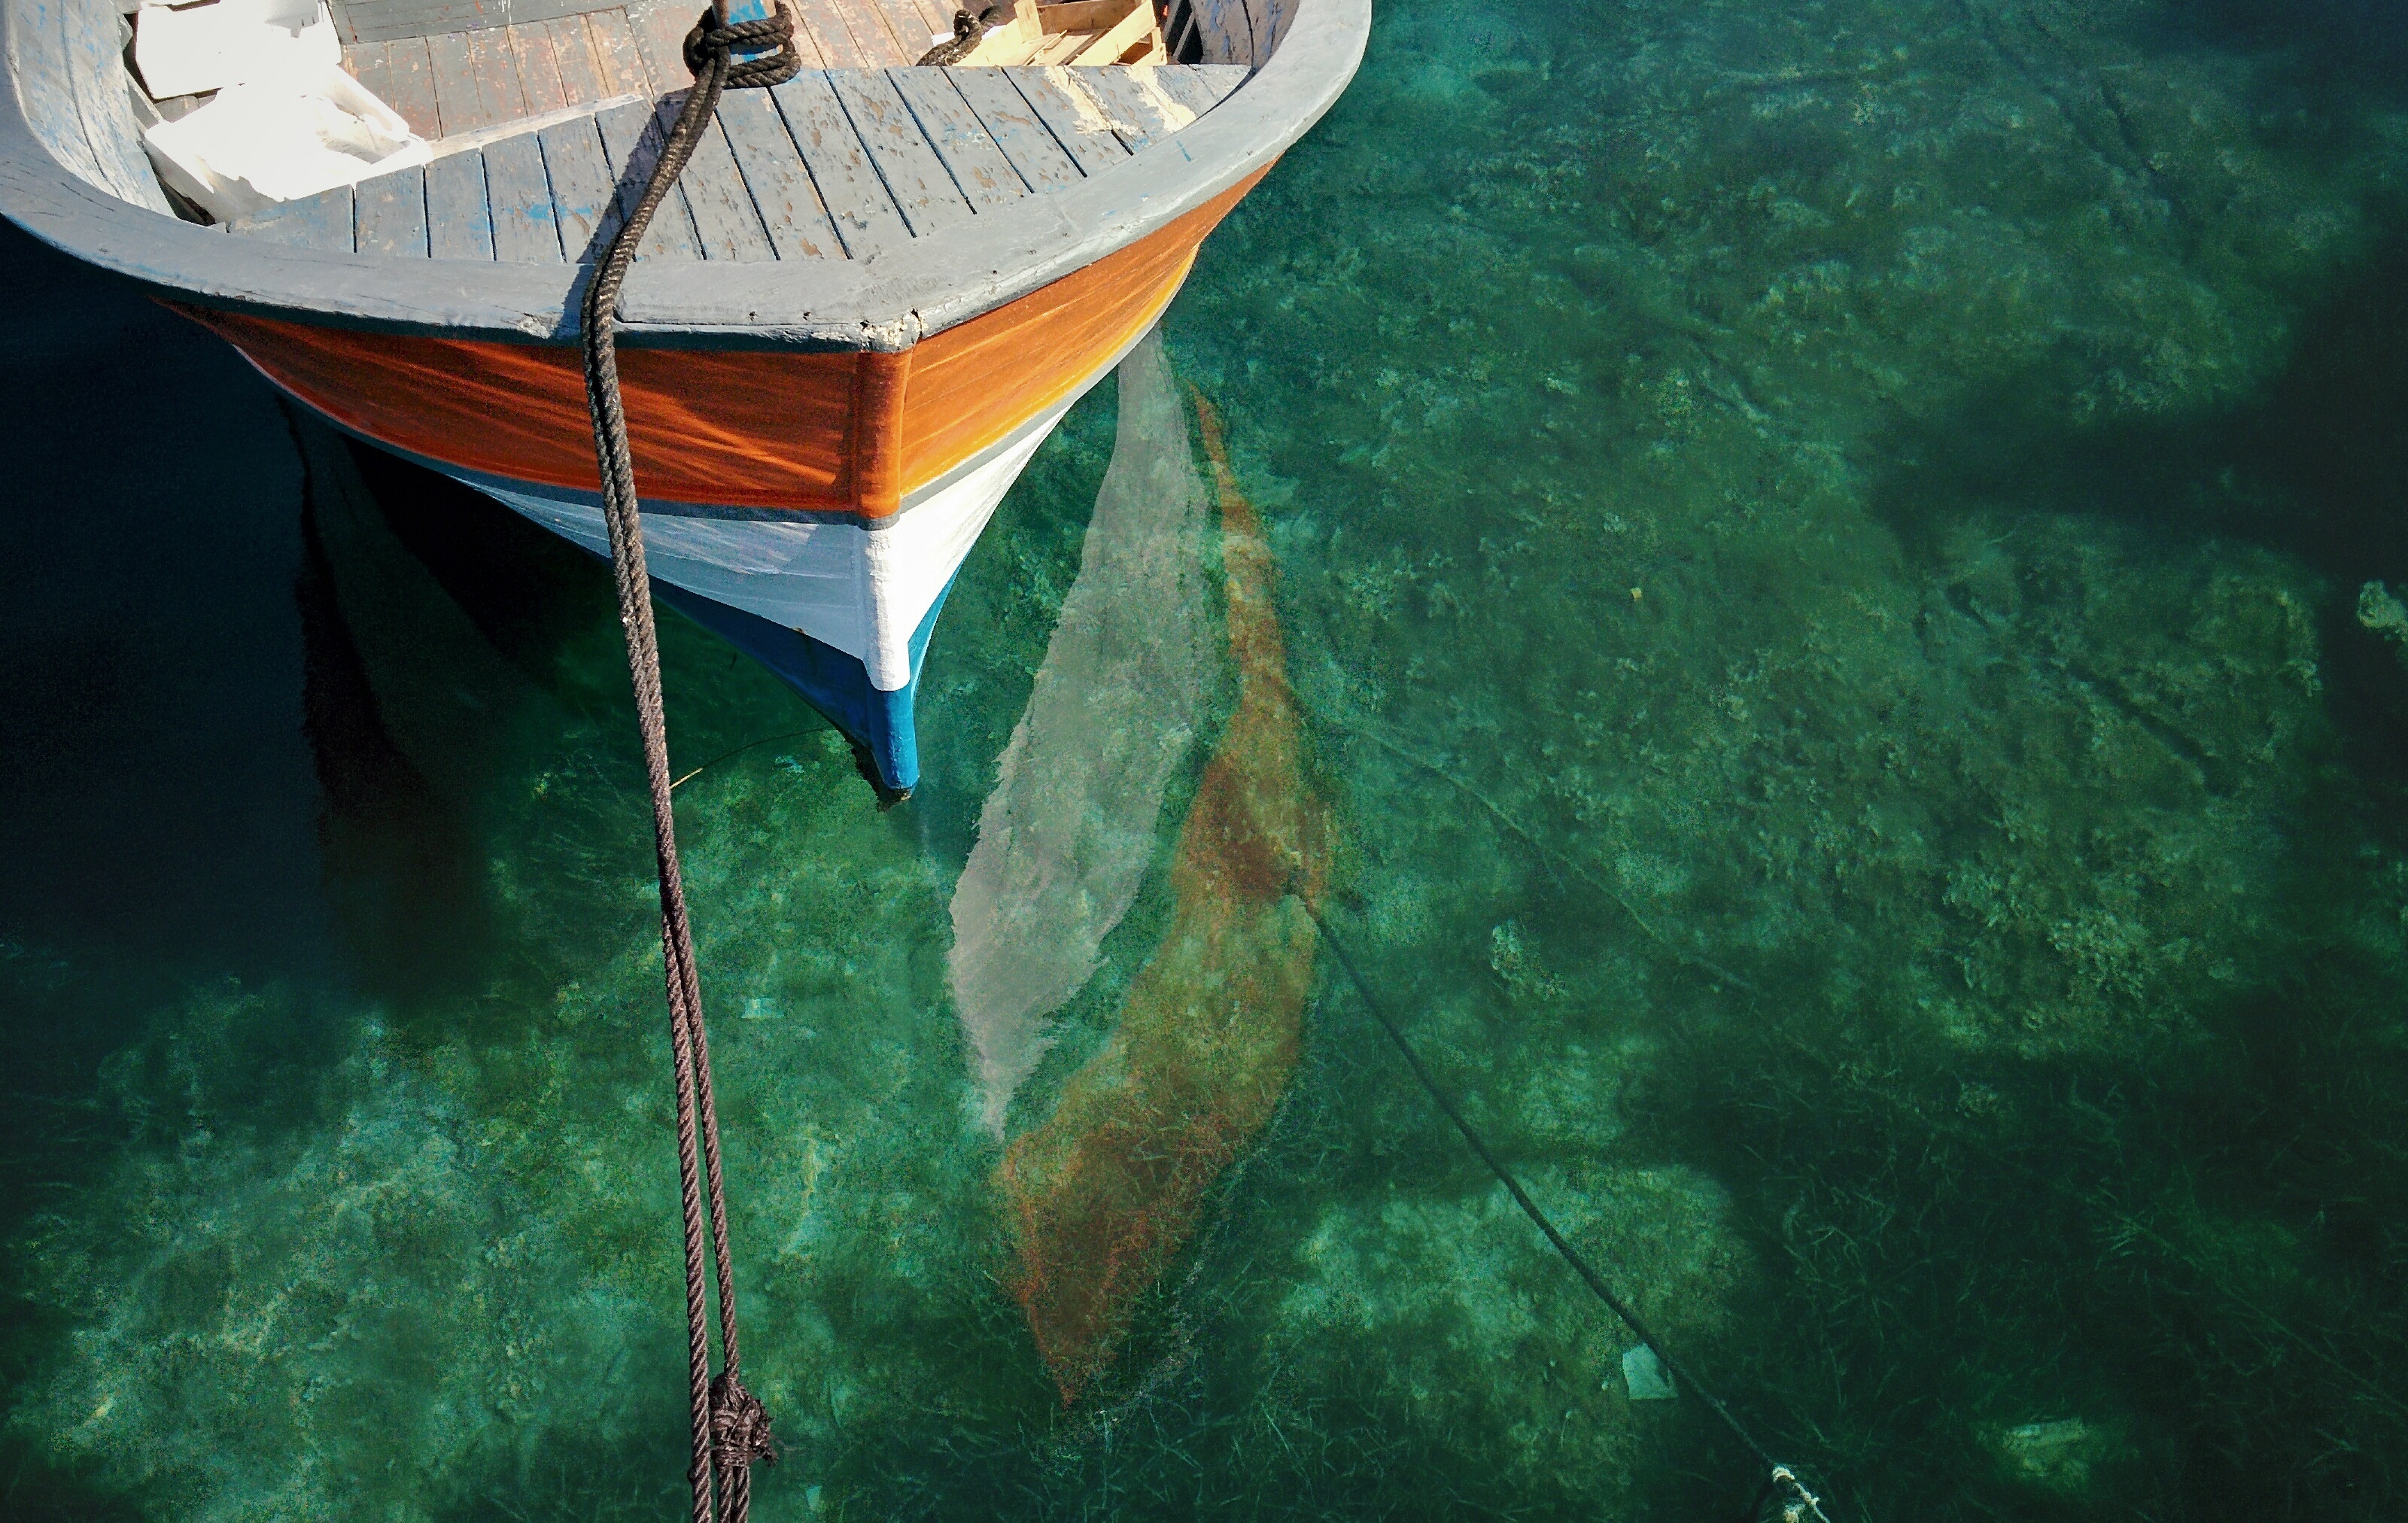
sea, ocean, boat, underwater, vehicle, biology, watercraft, watercraft rowing, marine biology